Jeremy Dixon

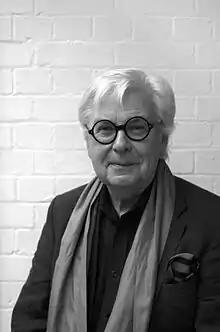
Dixon in 2015

Sir David Jeremy Dixon (born 31 May 1939) is a British architect and was a principal of the London practice Dixon Jones until its closure in 2020.